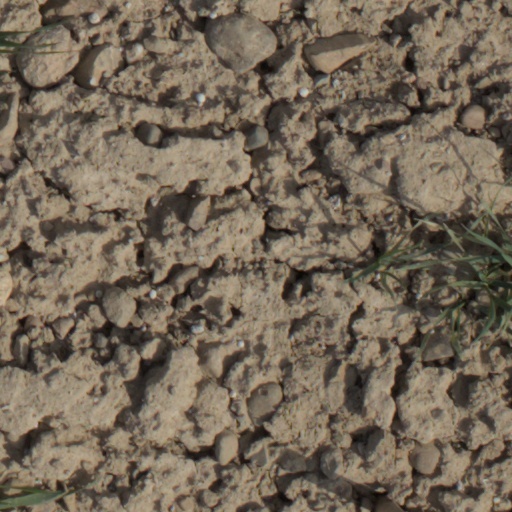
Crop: wheat